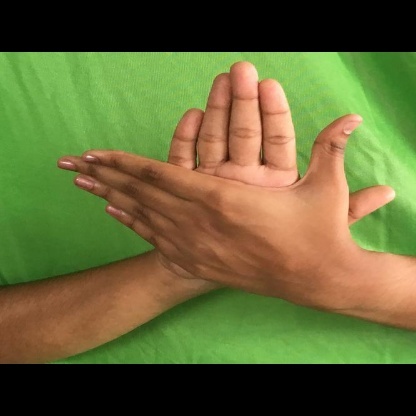
Mudra: Chakra